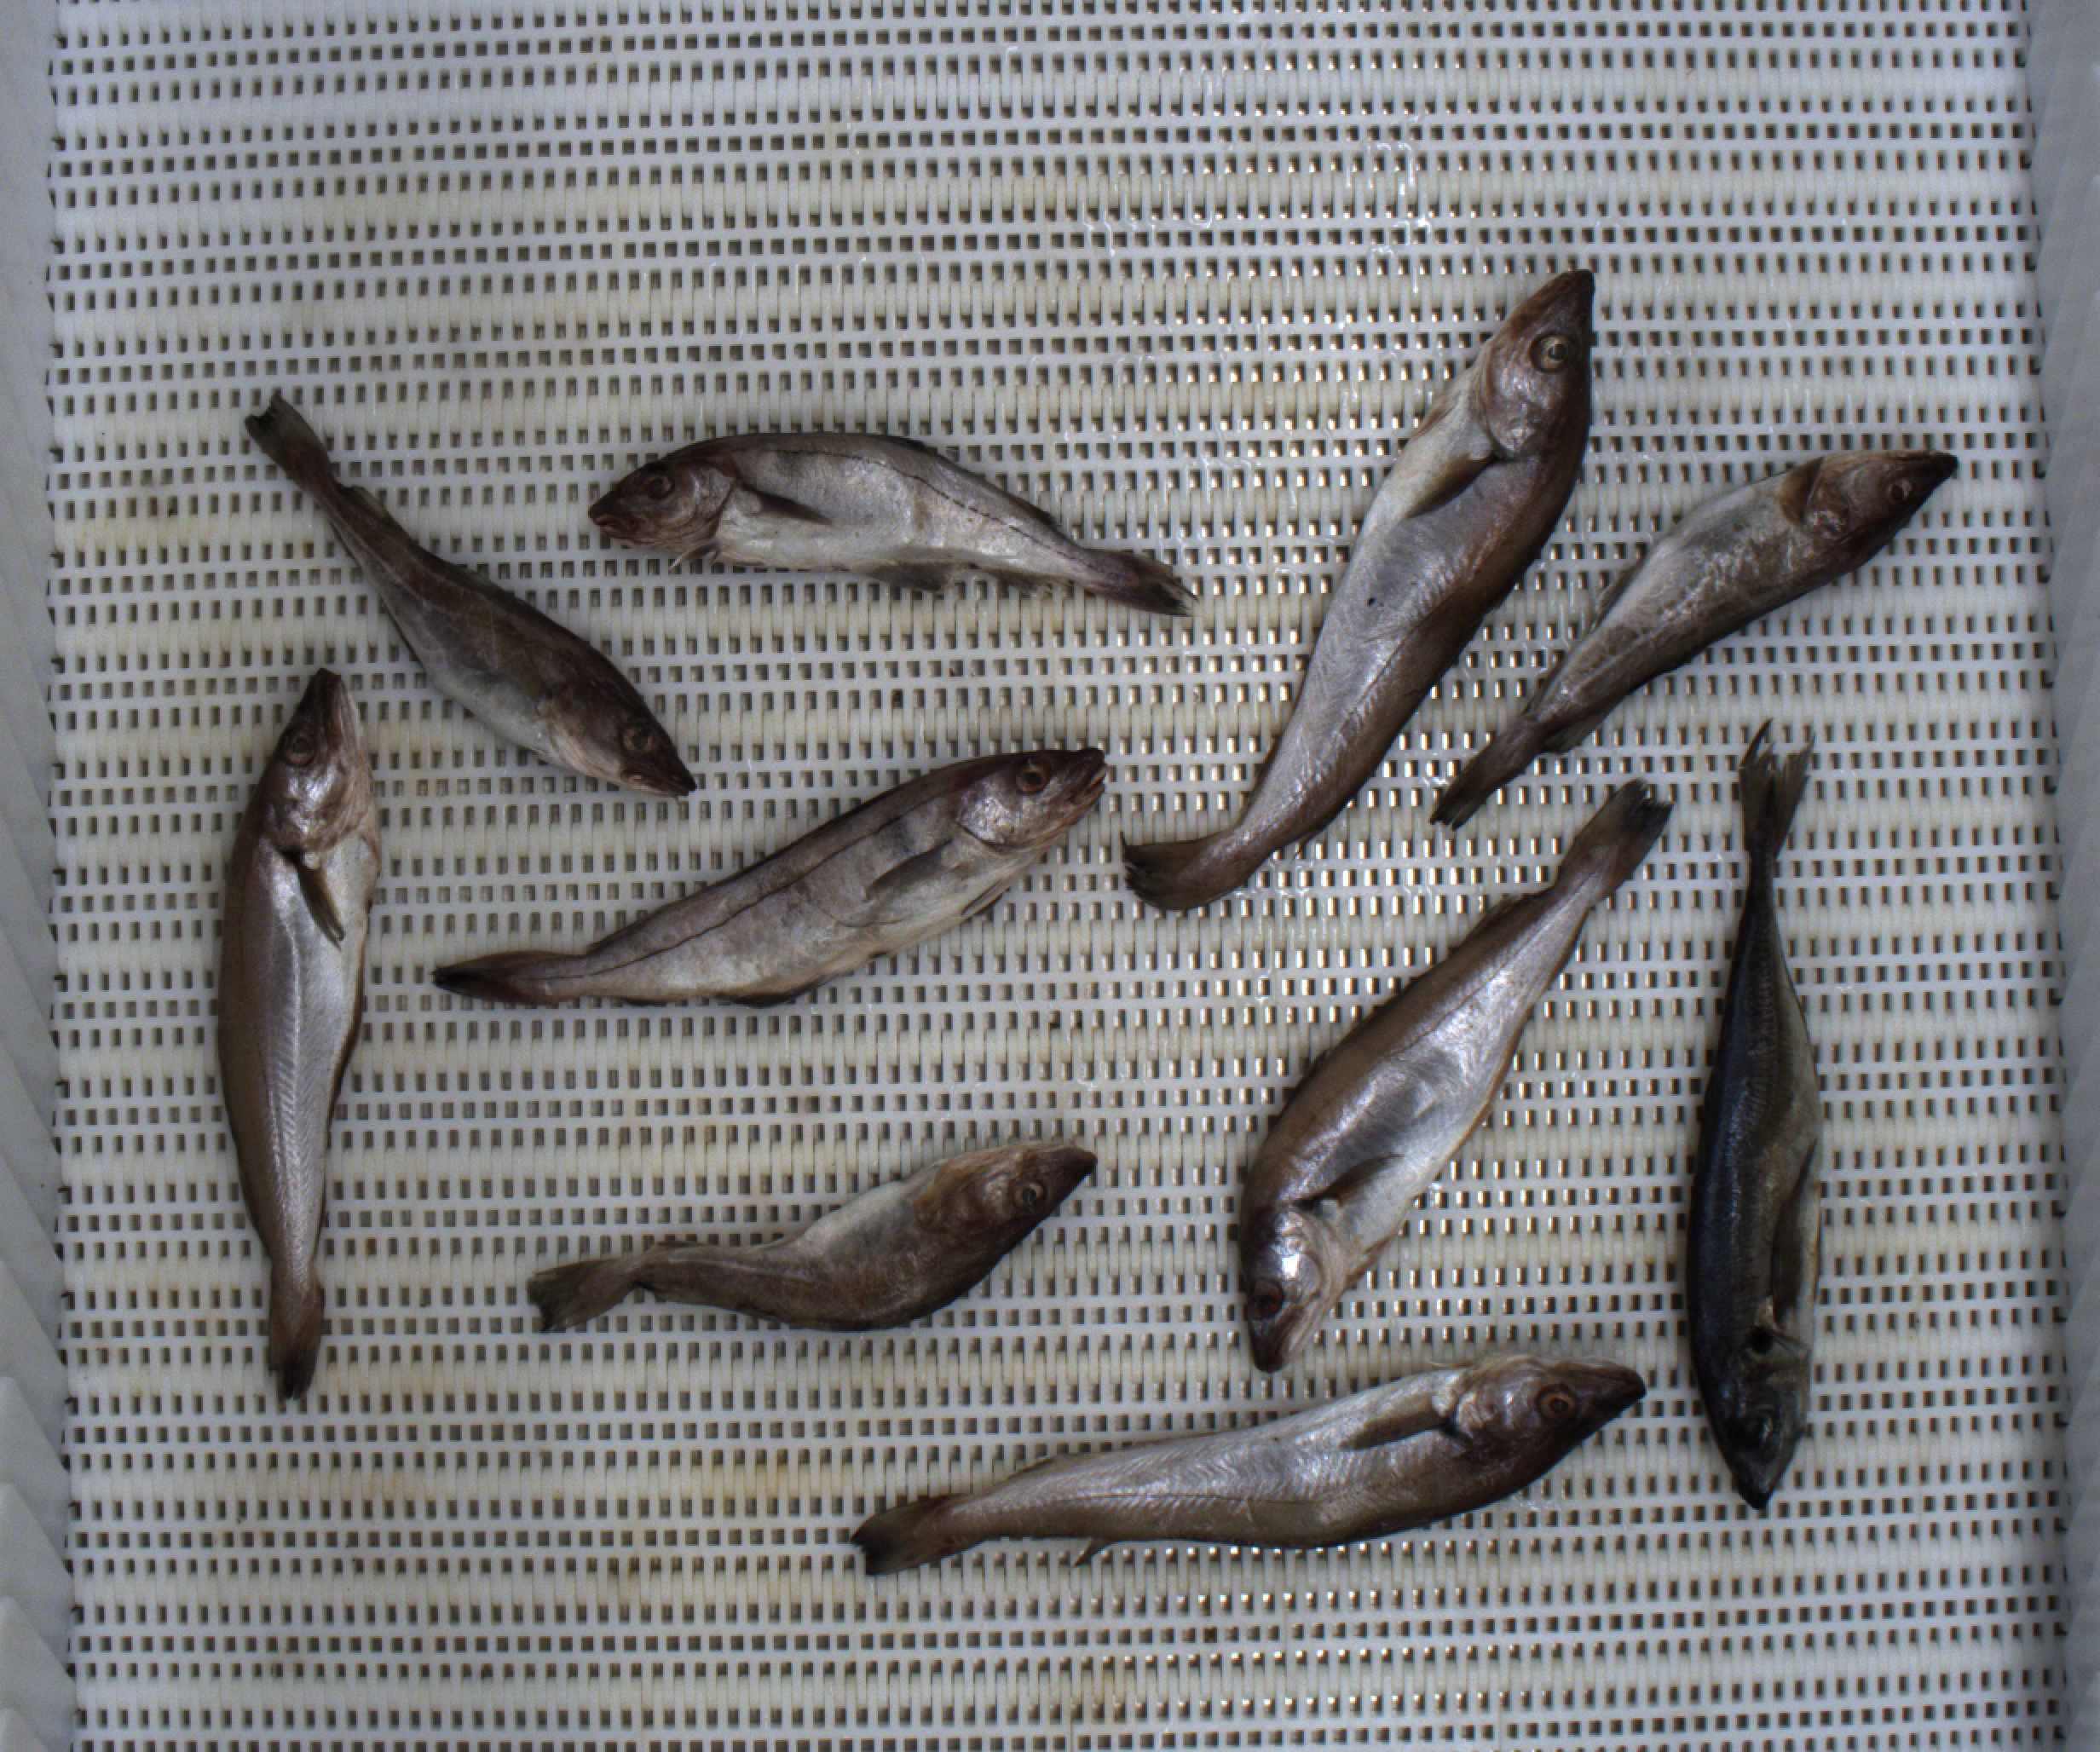
Total fish: 10
Cod: 3
Haddock: 2
Whiting: 4
Hake: 0
Horse mackerel: 1
Saithe: 0
Other: 0